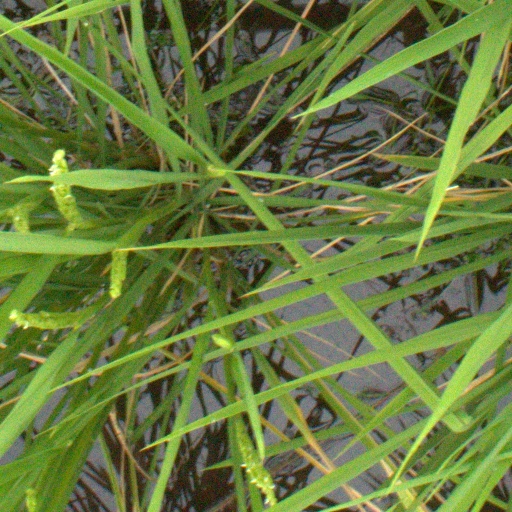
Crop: rice